Chrystian Breslauer

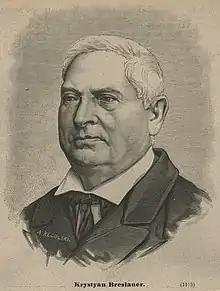

Chrystian Breslauer (born 12 January 1802 in Warsaw; died there 10 August 1882) was a Polish painter and art pedagogue.